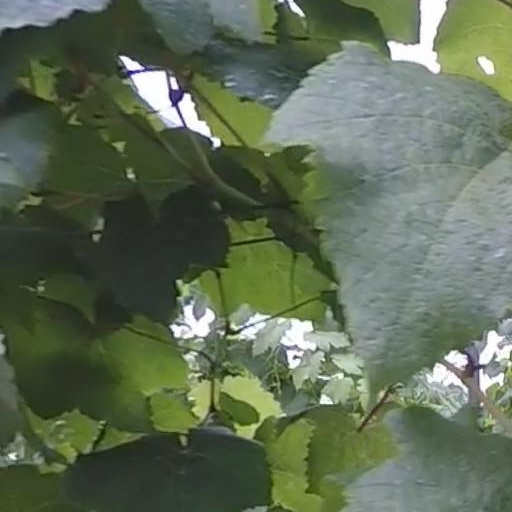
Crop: grape